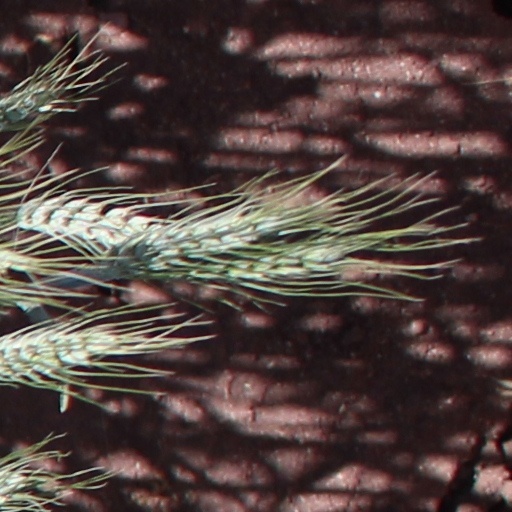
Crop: wheat